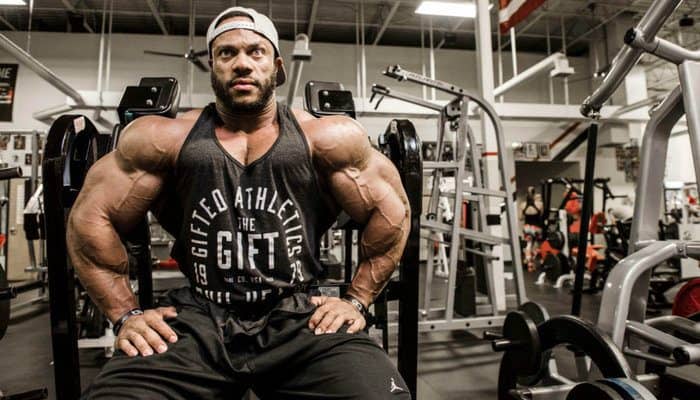
Gender: men